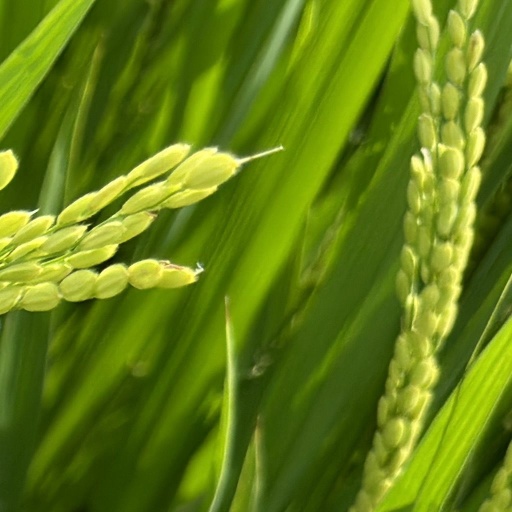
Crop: rice